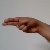
The image shows a hand gesture representing the letter 'H' in Indian Sign Language.